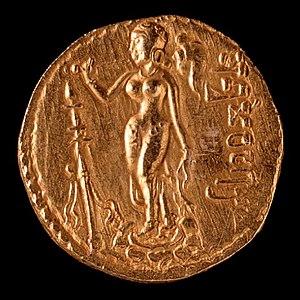
L'Ashvamedha, « sacrifice d'un cheval », était l'un des quatre plus importants rituels traditionnels dans la religion védique. Les deux sources littéraires majeures en ce qui concerne ce sacrifice sont le Shatapatha Brahmana ainsi que le Yajur-Véda. Cependant, on retrouve les premières mentions faites à ce rituel dans une source sanskrite bien plus archaïque, le Rig-Véda.
L'art Gupta est l'art de l'Empire Gupta, qui régnait sur la majeure partie du Nord de l'Inde, avec son apogée entre environ 300 et 480, survivant sous une forme très réduite jusqu'à 550. La période Gupta est généralement considérée comme la période classique et un âge d'or de l'art en Inde du Nord pour tous les principaux groupes religieux. Bien que la peinture soit évidemment répandue, les œuvres qui subsistent sont principalement des sculptures religieuses. La période a vu l'émergence des icônes divines de pierre sculptée dans l'art hindou, tandis que la production des figures de Bouddha et de Jain tirthankara a continué de croître, ces dernières souvent à très grande échelle. Le centre principal traditionnel de la sculpture était Mathura, qui a continué à prospérer, tandisque l'art du Gandhara, le centre de l'art gréco-bouddhiste juste au-delà de la frontière nord du territoire de Gupta, continuait d'exercer une influence. D'autres centres ont vu le jour au cours de la période, notamment à Sarnath. Mathura et Sarnath ont exporté la sculpture vers d'autres parties du nord de l'Inde.